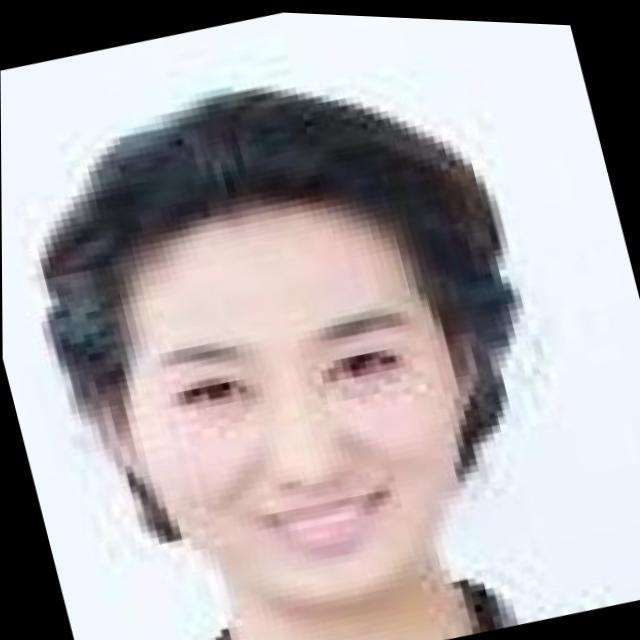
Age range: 21-44